Law enforcement in Australia

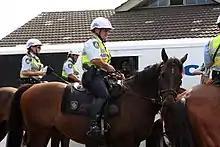
Mounted police officers in New South Wales

By agreement between the various commissioners, most police cars in Australia are predominantly white, with a blue and white Sillitoe tartan checkered strip on the side. Historically, police fleets were composed predominantly of domestically built models such as the Holden Commodore and Ford Falcon. With the demise of Holden and Ford production in Australia, fleets have grown to include models such as the Chrysler 300, BMW 5 Series, Kia Stinger, Volkswagen Passat, Mercedes-Benz E-Class, and Hyundai Sonata. Prisoner transport vehicles are based on light commercial vehicles such as the Ford Ranger, Toyota Hilux, Holden Colorado, Mercedes Vito, or Volkswagen Transporter.